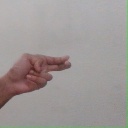
अक्षर: ह